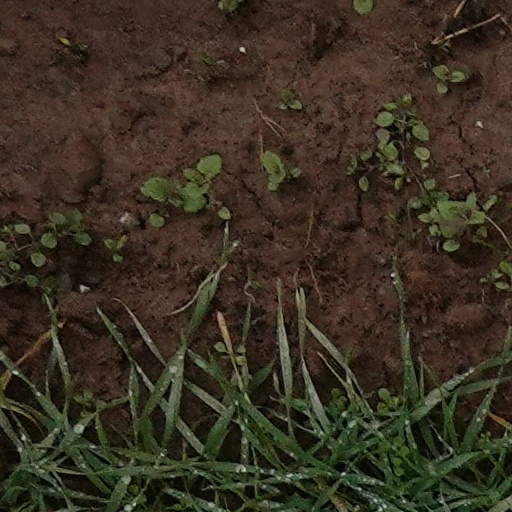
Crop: wheat